All About Hash

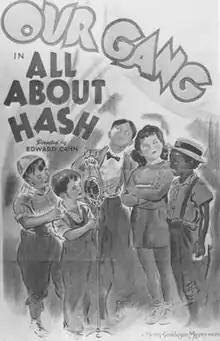

All About Hash is a 1940 "Our Gang" short comedy film directed by Edward Cahn. It was the 189th "Our Gang" short to be released.